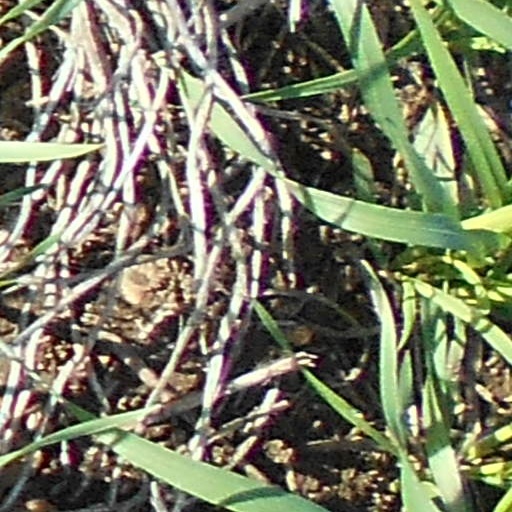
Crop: wheat